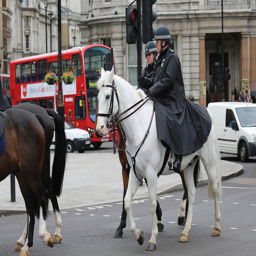
Two men riding  horses in a city.
Two London police patrolling while riding on horses.
Police riding horses on a public street in London.
Police officers ride horses on a city street.
Two mounted police officers ride horses down a street near a double-decker bus.